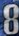
Number: 8